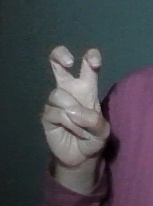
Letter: toot